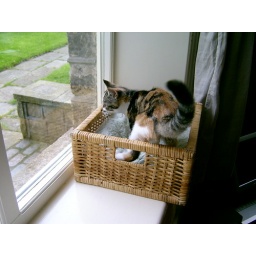
Marsha in the cat bed